Conifer cone

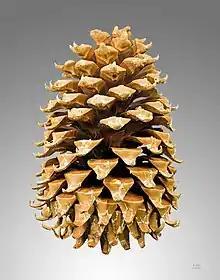
A mature female big-cone pine ("Pinus coulteri") cone, the heaviest pine cone

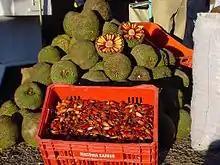
"Araucaria angustifolia" cones and nuts

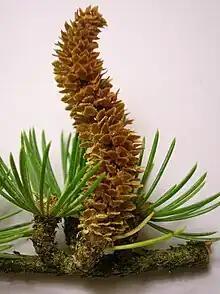
Male cone of cedar of Lebanon

A conifer cone, or in formal botanical usage a strobilus, : strobili, is a seed-bearing organ on gymnosperm plants, especially in conifers and cycads. They are usually woody and variously conic, cylindrical, ovoid, to globular, and have scales and bracts arranged around a central axis, but can be fleshy and berry-like. The cone of Pinophyta (conifer clade) contains the reproductive structures. The woody cone is the female cone, which produces seeds. The male cone, which produces pollen, is usually ephemeral and much less conspicuous even at full maturity. The name "cone" derives from Greek "konos" (pine cone), which also gave name to the geometric cone. The individual plates of a cone are known as "scales". In conifers where the cone develops over more than one year (such as pines), the first year's growth of a seed scale on the cone, showing up as a protuberance at the end of the two-year-old scale, is called an "umbo", while the second year's growth is called the "apophysis".